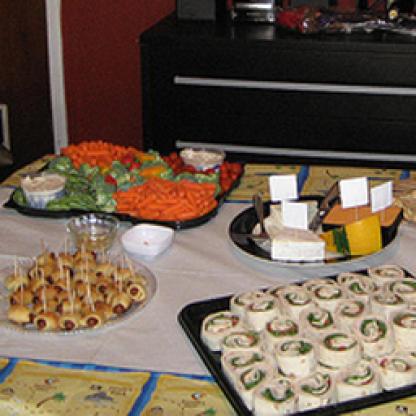
Scene: Indoor